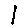
Label: 1